Elis Sipilä

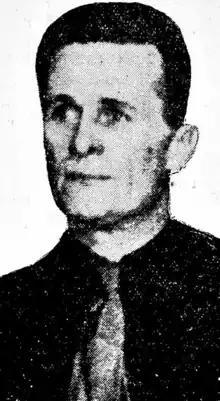
Sipilä wearing a Patriotic People's Movement party uniform

Elis Esaias Sipilä (27 October 1887 – 13 December 1958) was a Finnish gymnast who won bronze in the 1908 Summer Olympics.